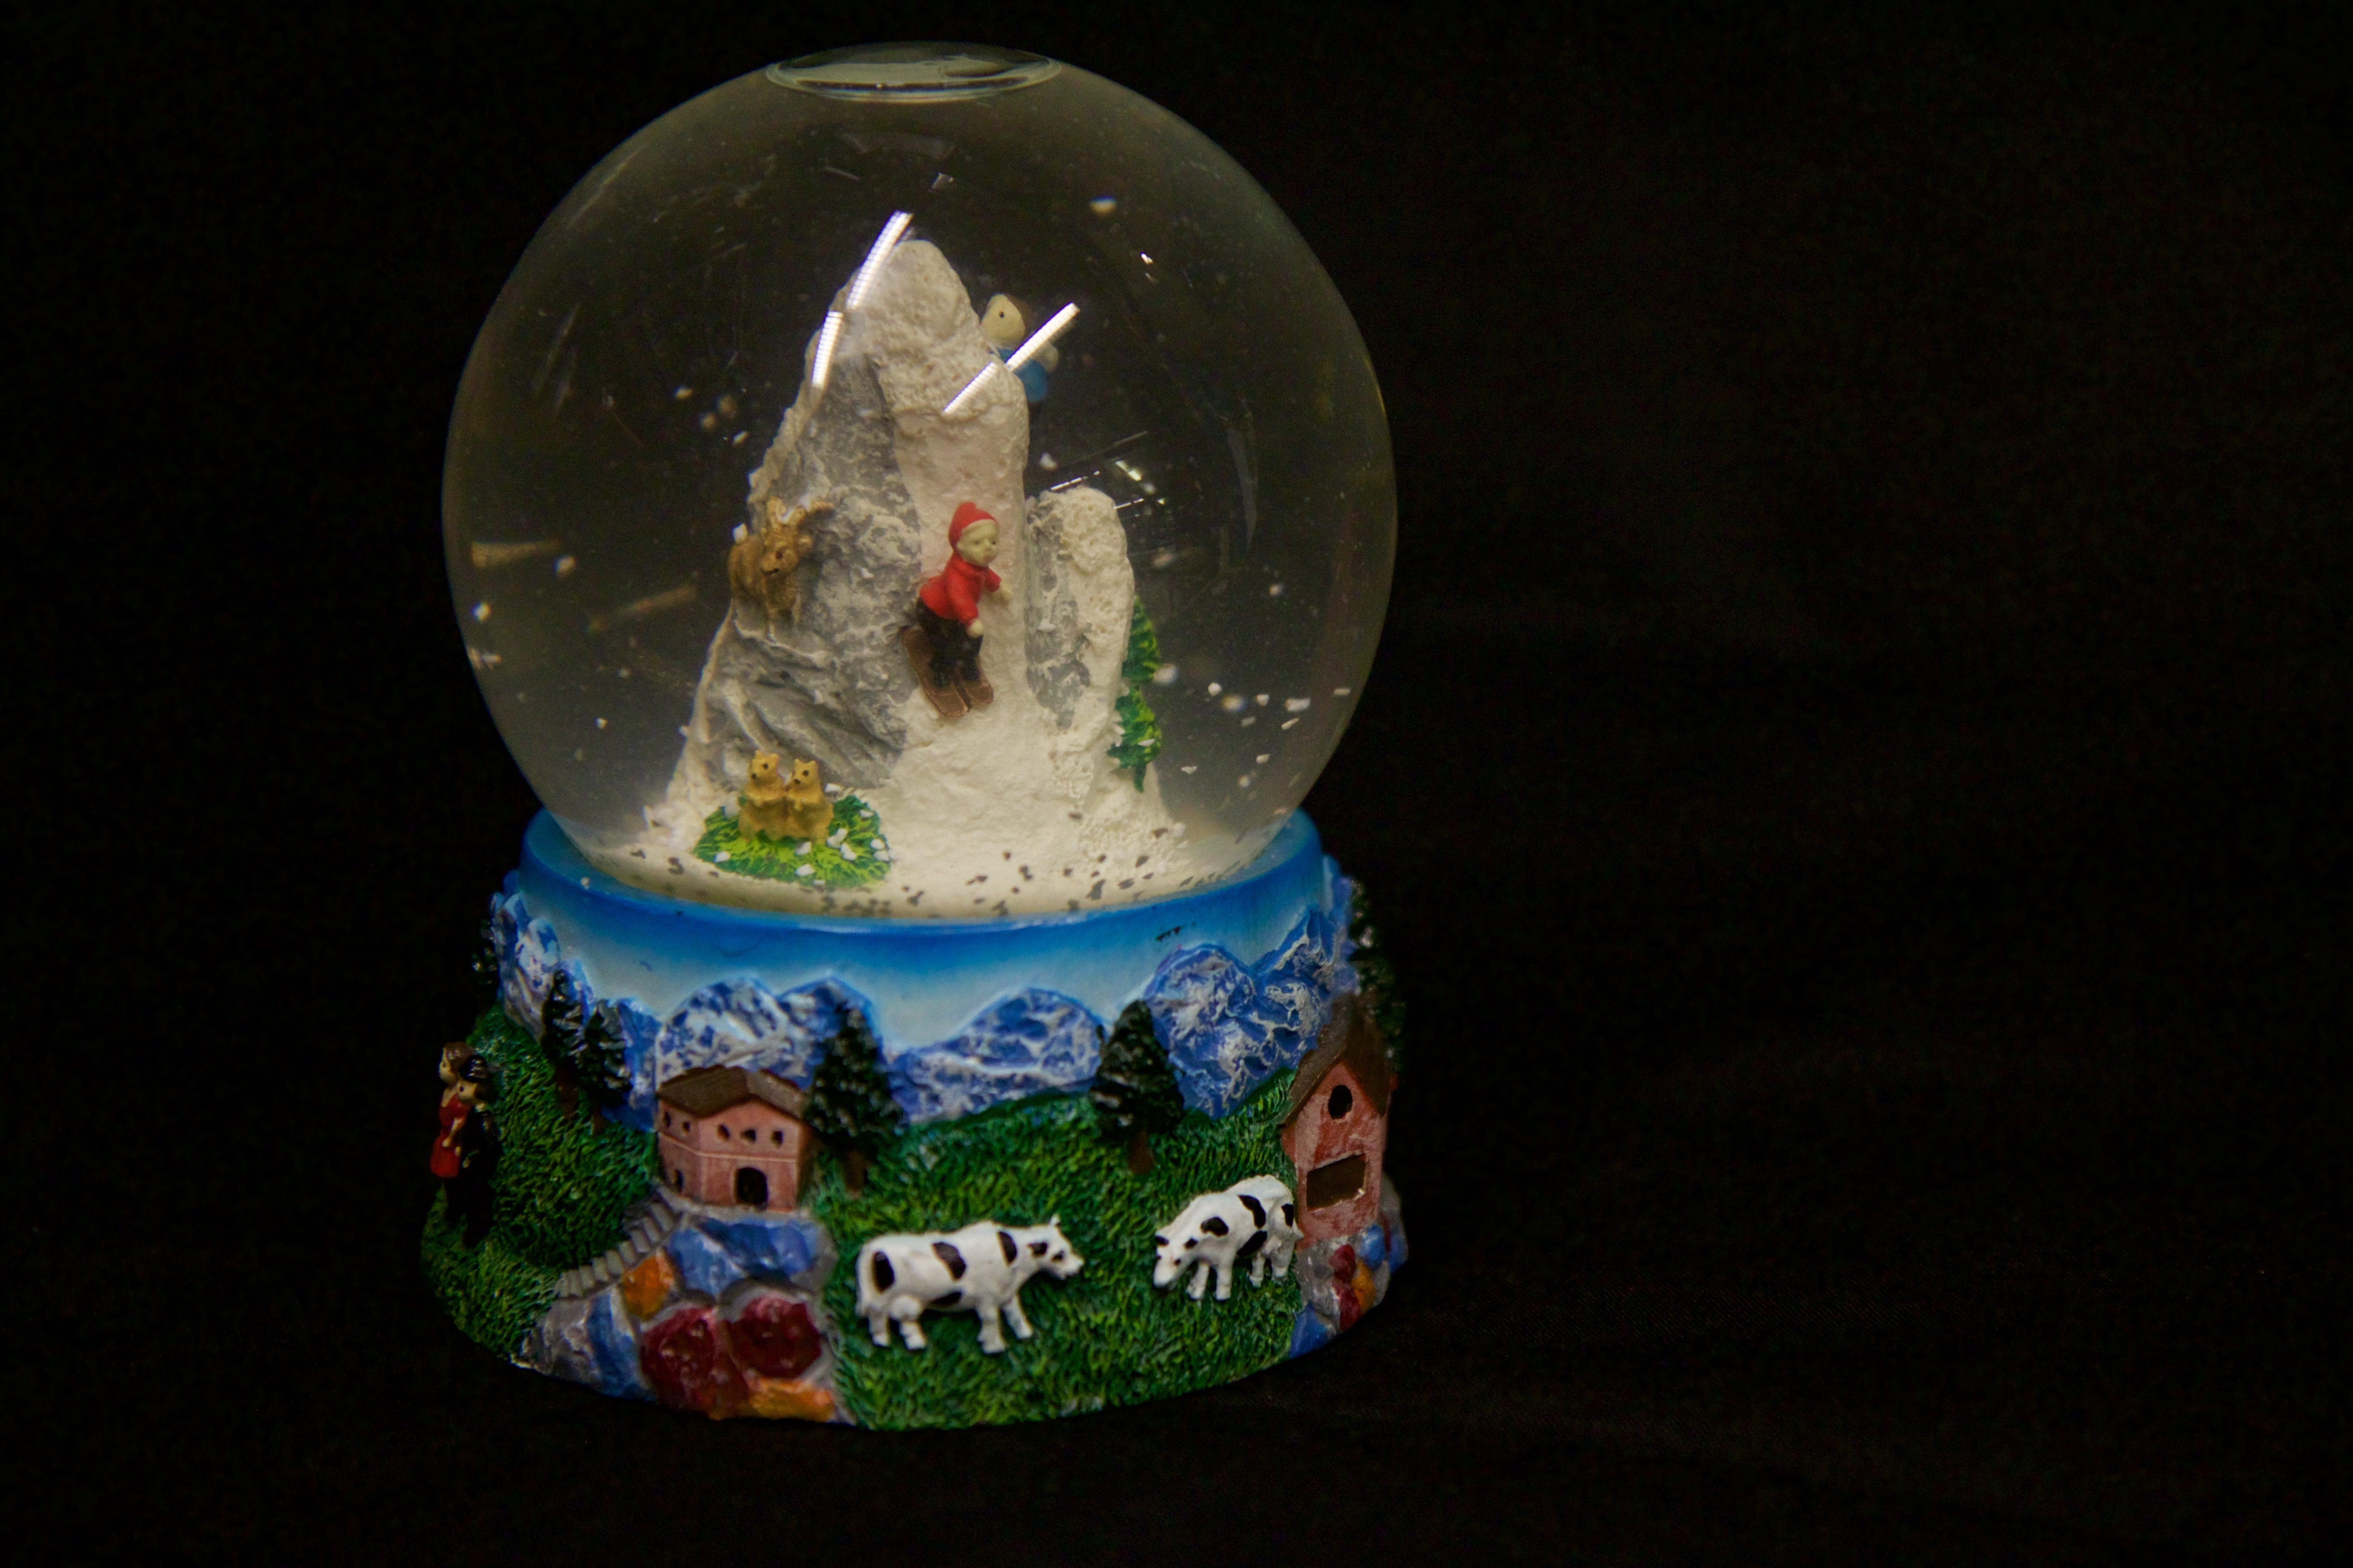
winter, glass, alpine, toy, toys, porcelain, music box, water ball